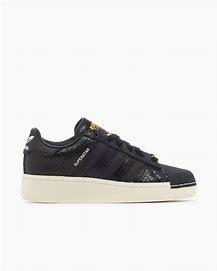
Brand: Adidas
Model: Superstar XLG